Albena Bakratcheva

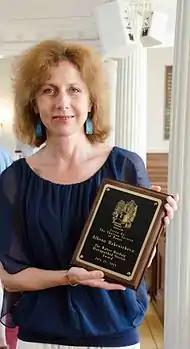
The Thoreau Socyety Award for Distinguished Service, 2014

Bakratcheva has taught at the Department of English, American University in Bulgaria (AUBG), Blagoevgrad (1995–1996), the Department of Theory of Literature, University of Sofia (1995–1996), the Department of Foreign Languages, South-West University "Neofit Rilski", Blagoevgrad (1997–2002), and the Department of Foreign Languages and Literatures, New Bulgarian University, Sofia (2002-current). She has specialized at the John F. Kennedy Institute for North American Studies. Freie Universität Berlin (1992), the State University of New York Geneseo (1993–94) as a Fulbright fellow, and the 1999 Summer Institute on Contemporary American Literature. University of Louisville, Kentucky.